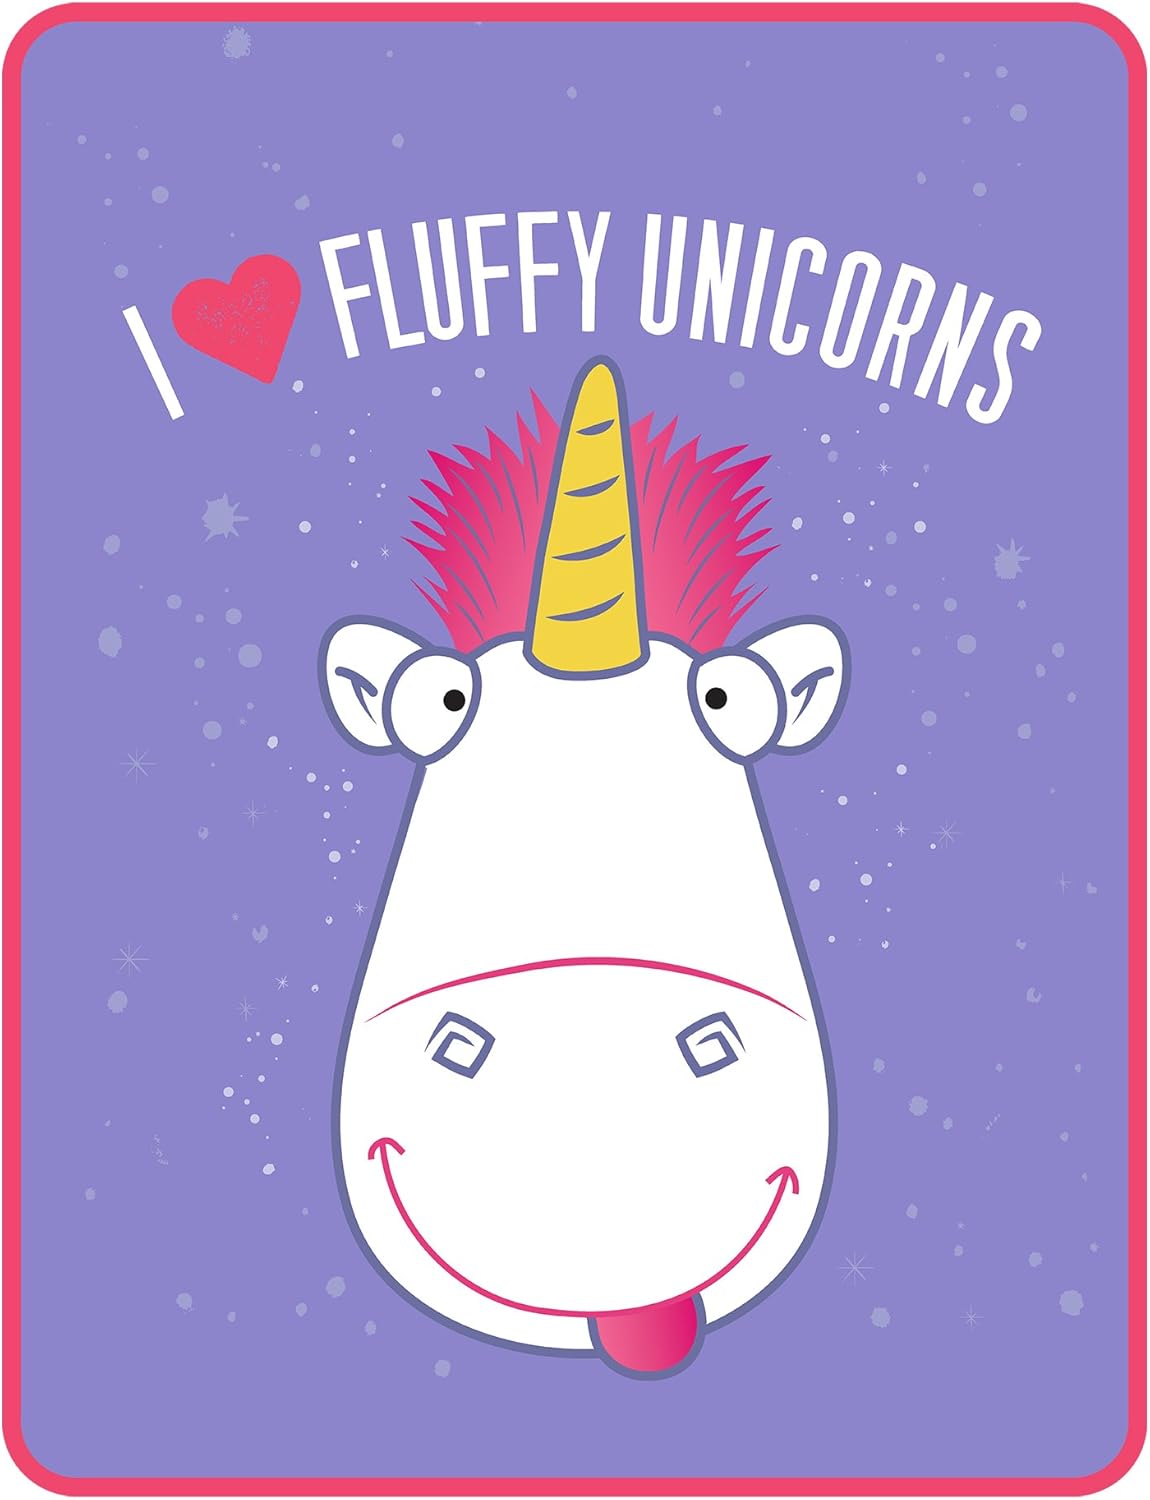
Universal Fluffy Heart Unicorns Microraschel Throw
Category: Amazon Home
Your kids will love this fluffy the Unicorn I heart Unicorns microraschel throw. This 46x60 inches throw features fluffy the Unicorn on a lavender ground. Made of soft, cuddly 100Percent polyester. Machine wash cold before use with like colors; use non-chlorine bleach if needed. Tumble dry low, remove promptly. Do not iron.
Features: 100% Polyester | Imported | Package includes one 46x60 inches microraschel throw | Made of soft, cuddly 100Percent polyester | Features fluffy the unicorn | Machine wash